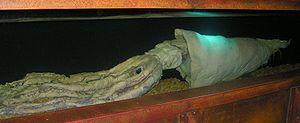
Architeuthis dux est une espèce de calmar géant de la famille des Architeuthidés, pouvant atteindre une dizaine de mètres de longueur.